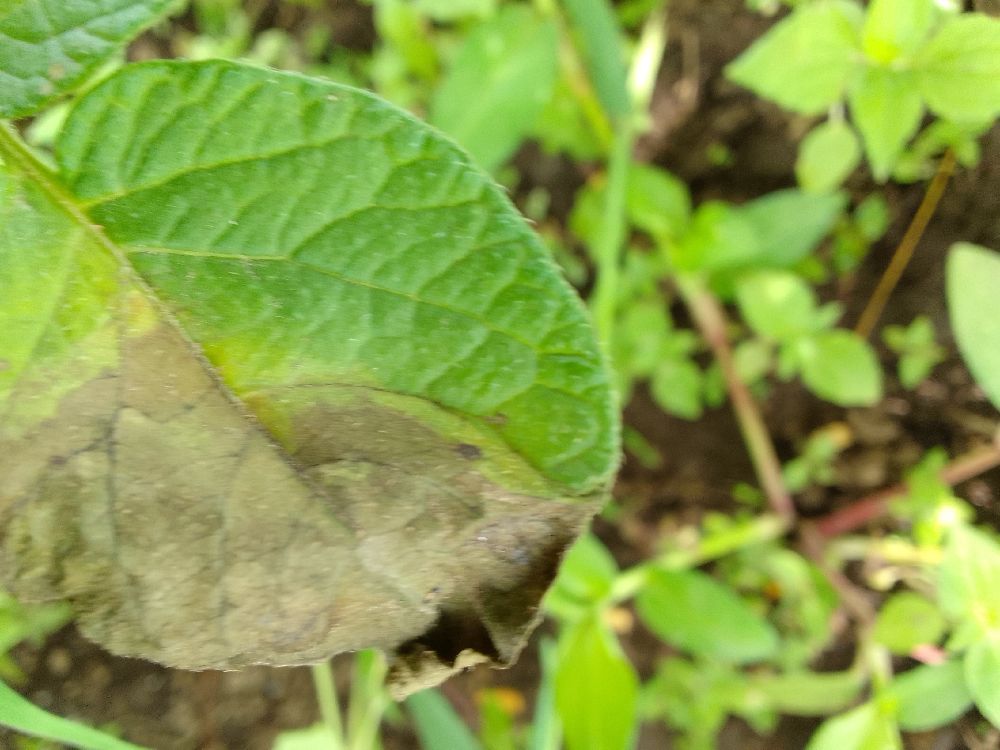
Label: Late blight